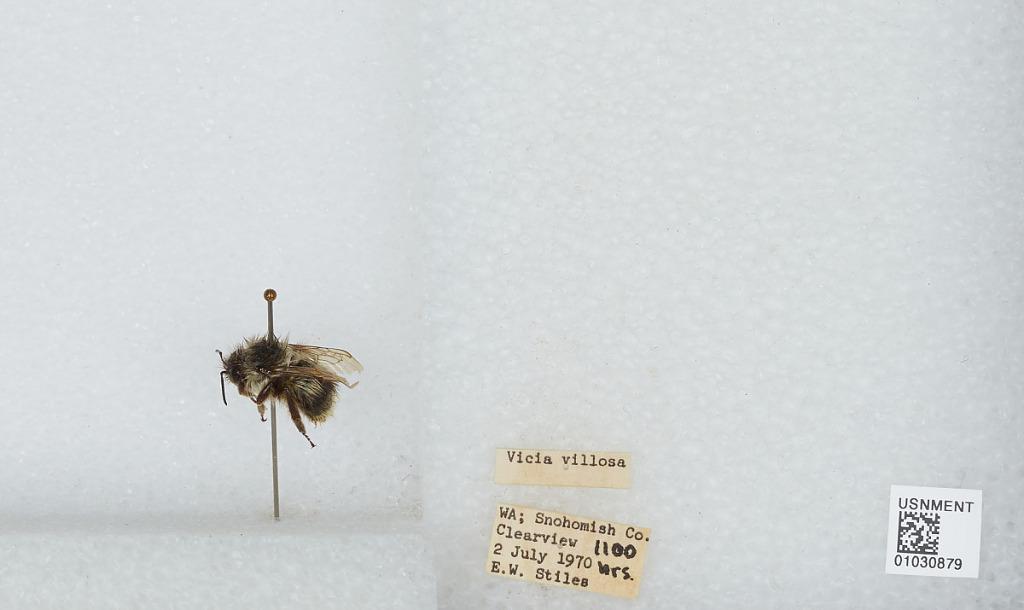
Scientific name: Bombus (Pyrobombus) mixtus Cresson
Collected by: E. Stiles
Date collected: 1970-7-2
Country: United States
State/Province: Washington
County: Snohomish
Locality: Clearview
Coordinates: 47.8292, -122.145